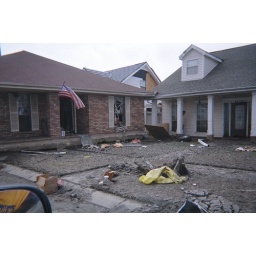
this house is sitting in the middle of the street.......